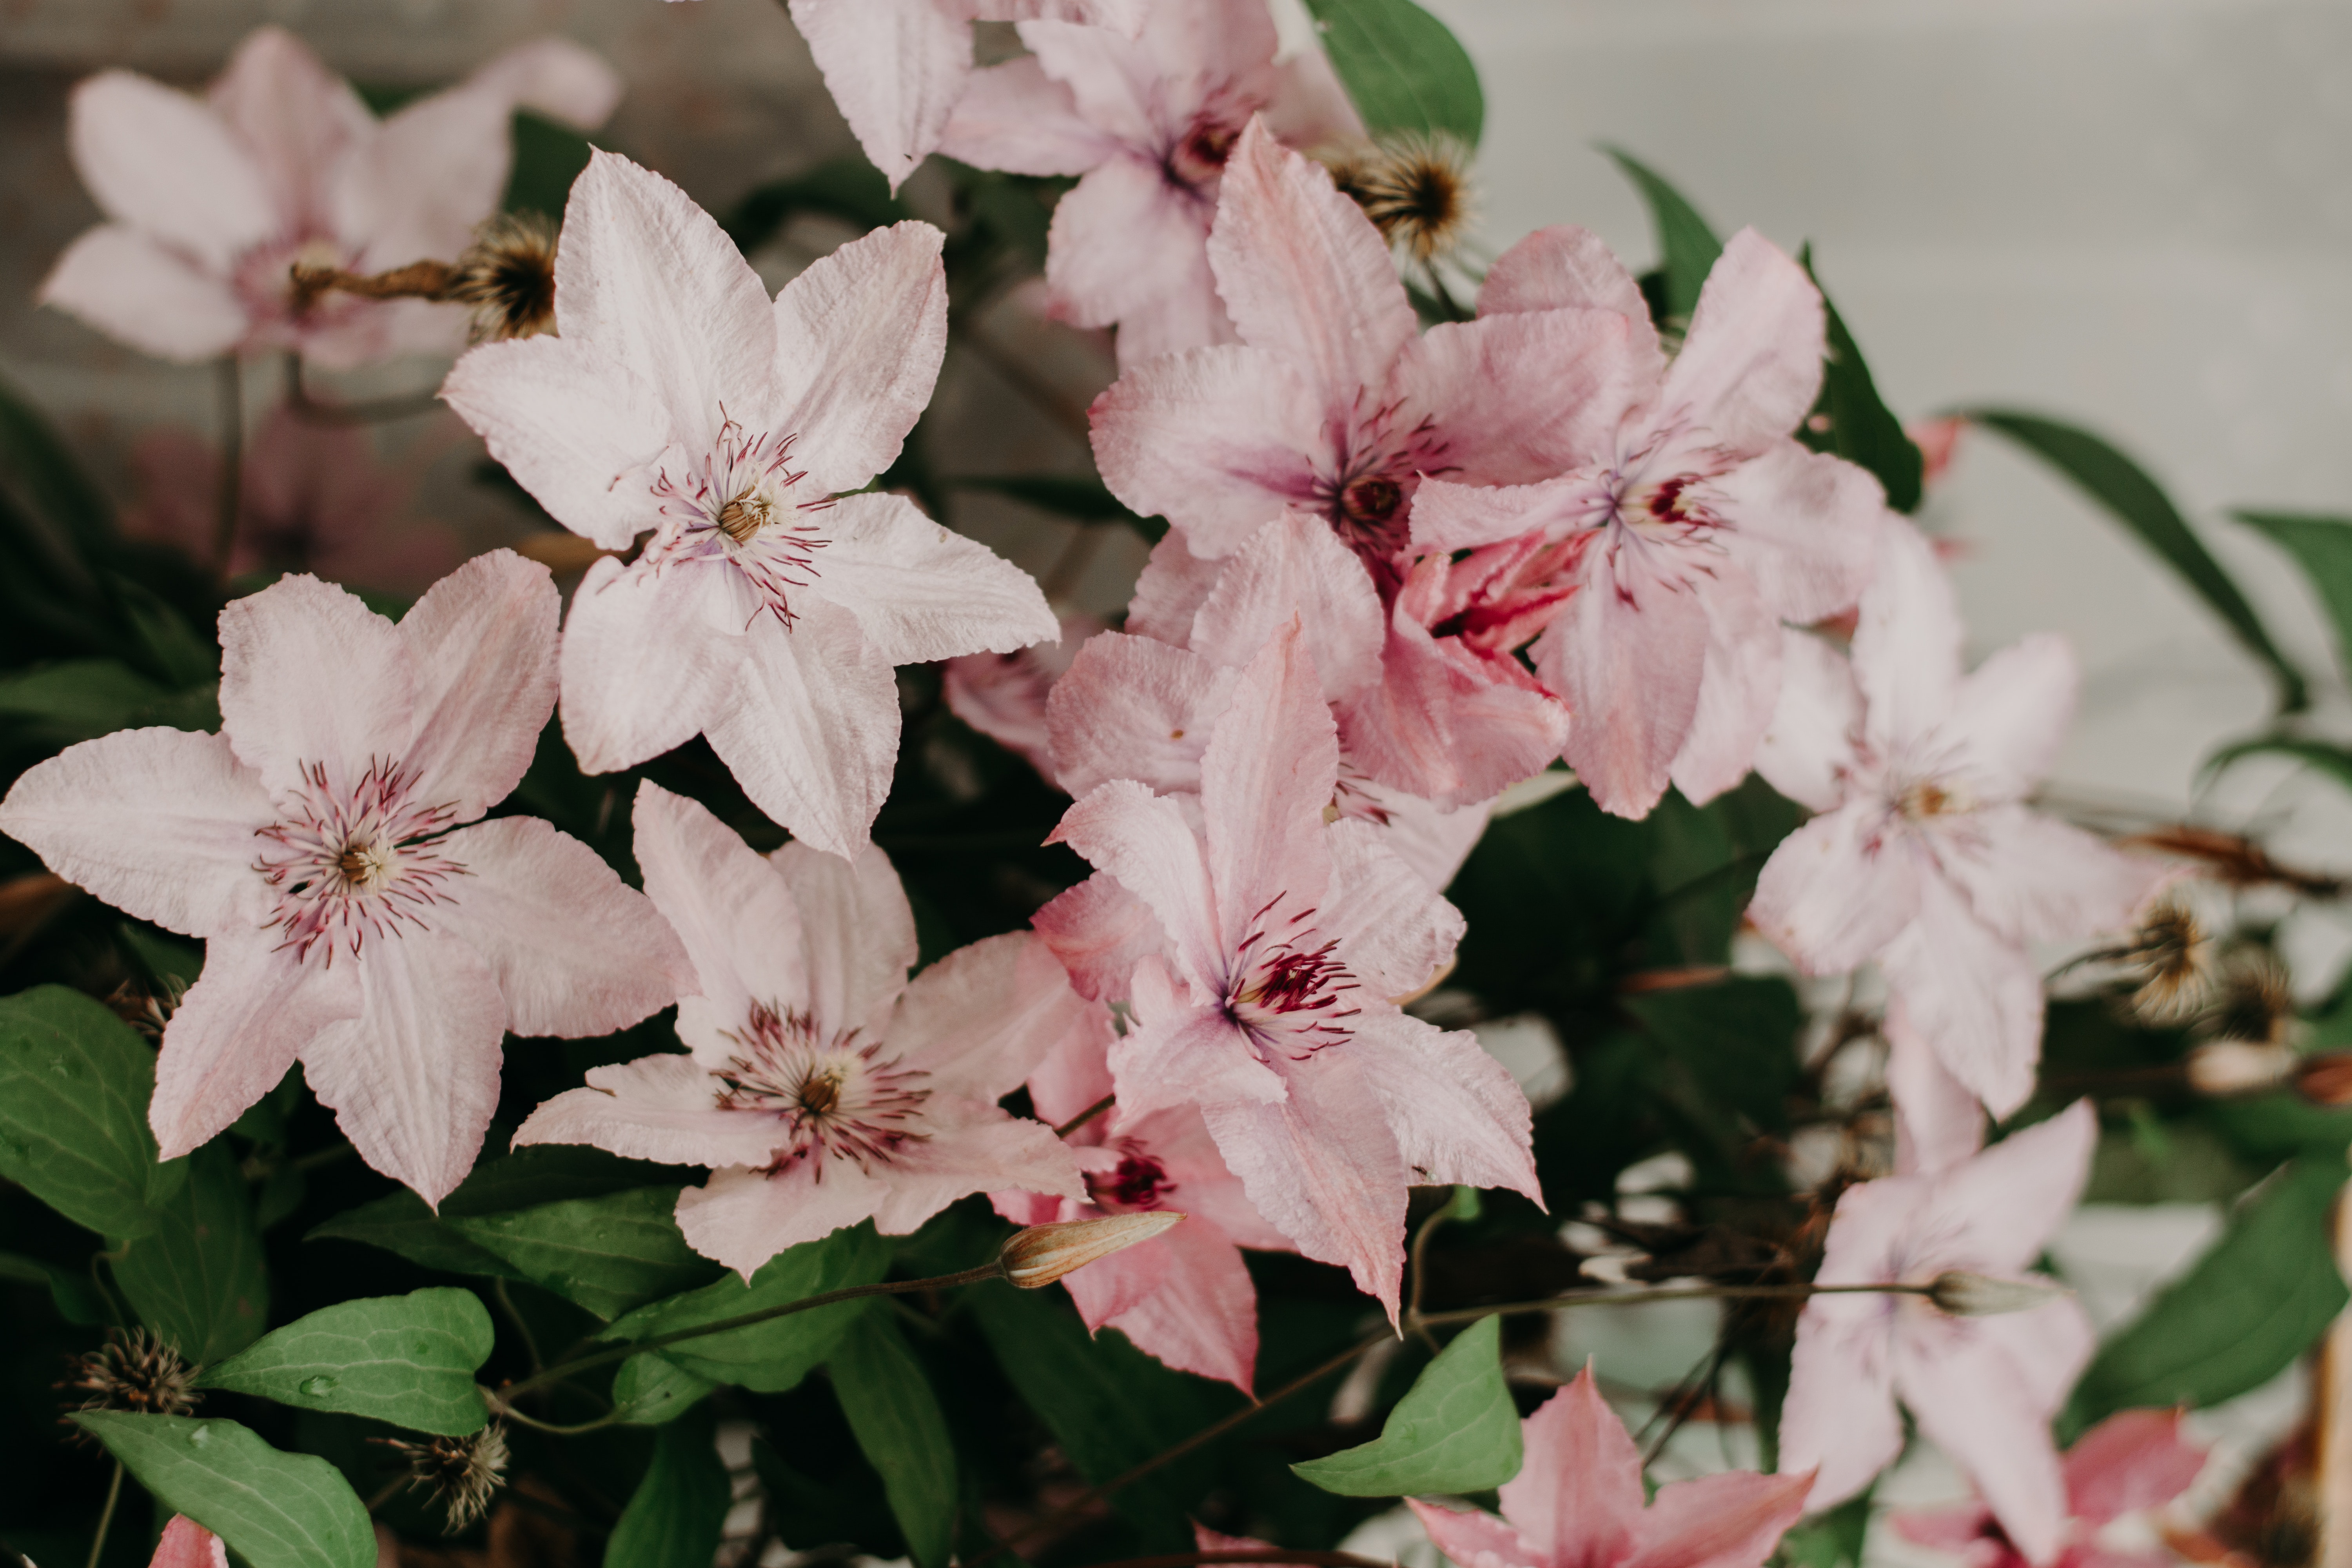
flower, flowering plant, plant, petal, pink, spring, rhododendron, blossom, clematis, lily, alstroemeriaceae